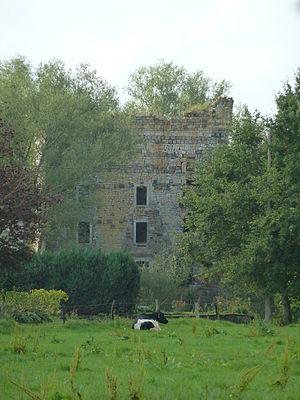
Berlotte est un hameau de la commune de Raeren situé en province de Liège et en Communauté germanophone de Belgique.